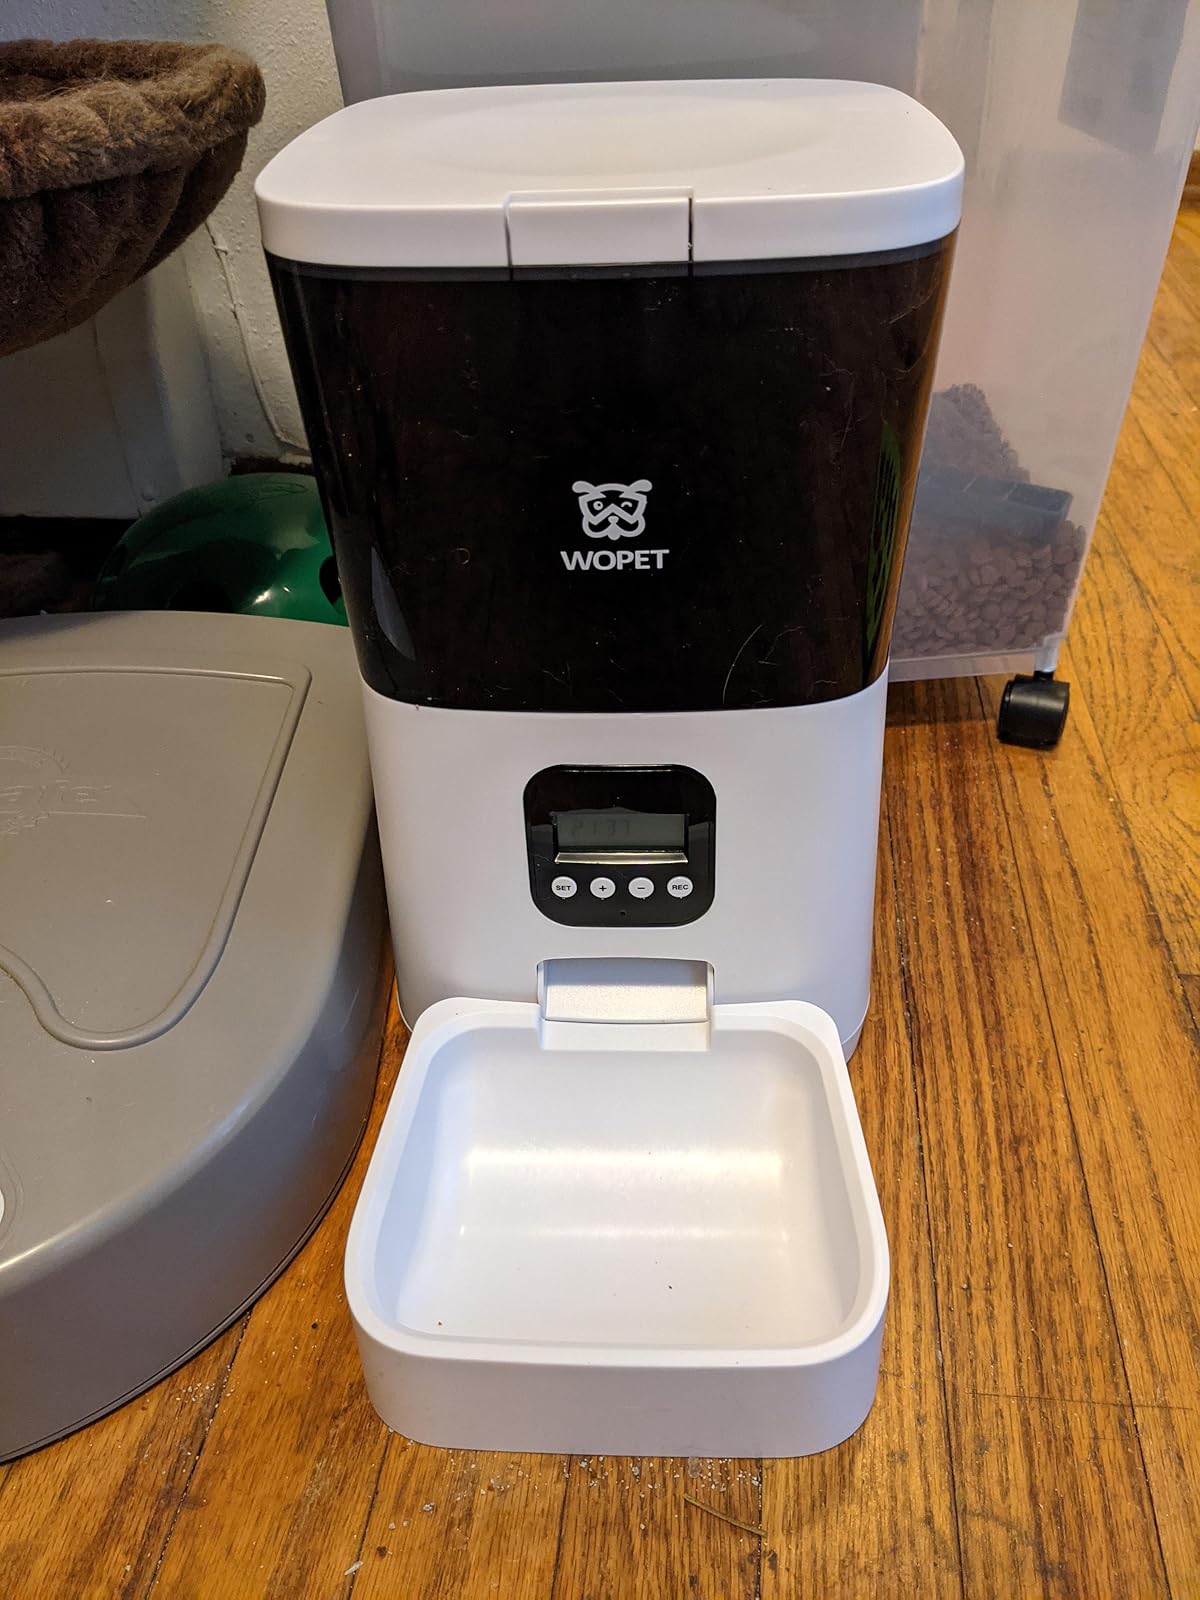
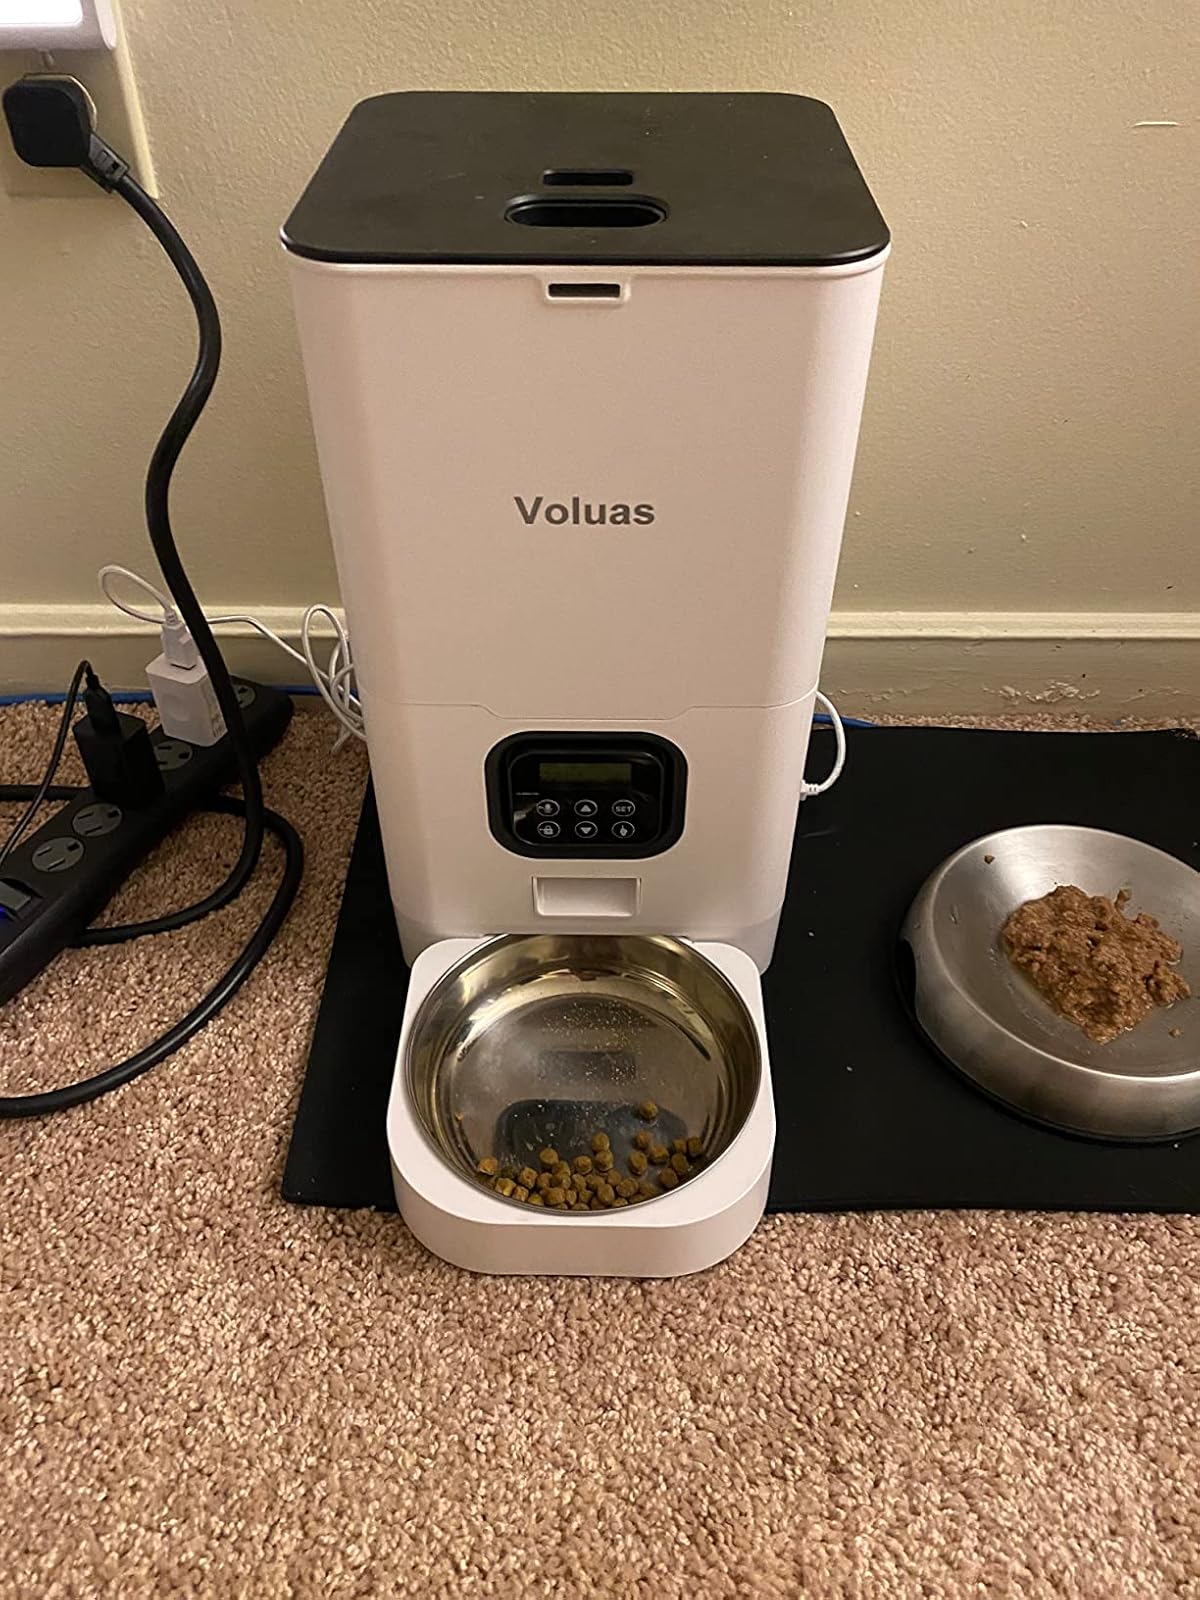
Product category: items_feeder
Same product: no